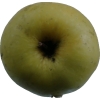
Label: Apple 13